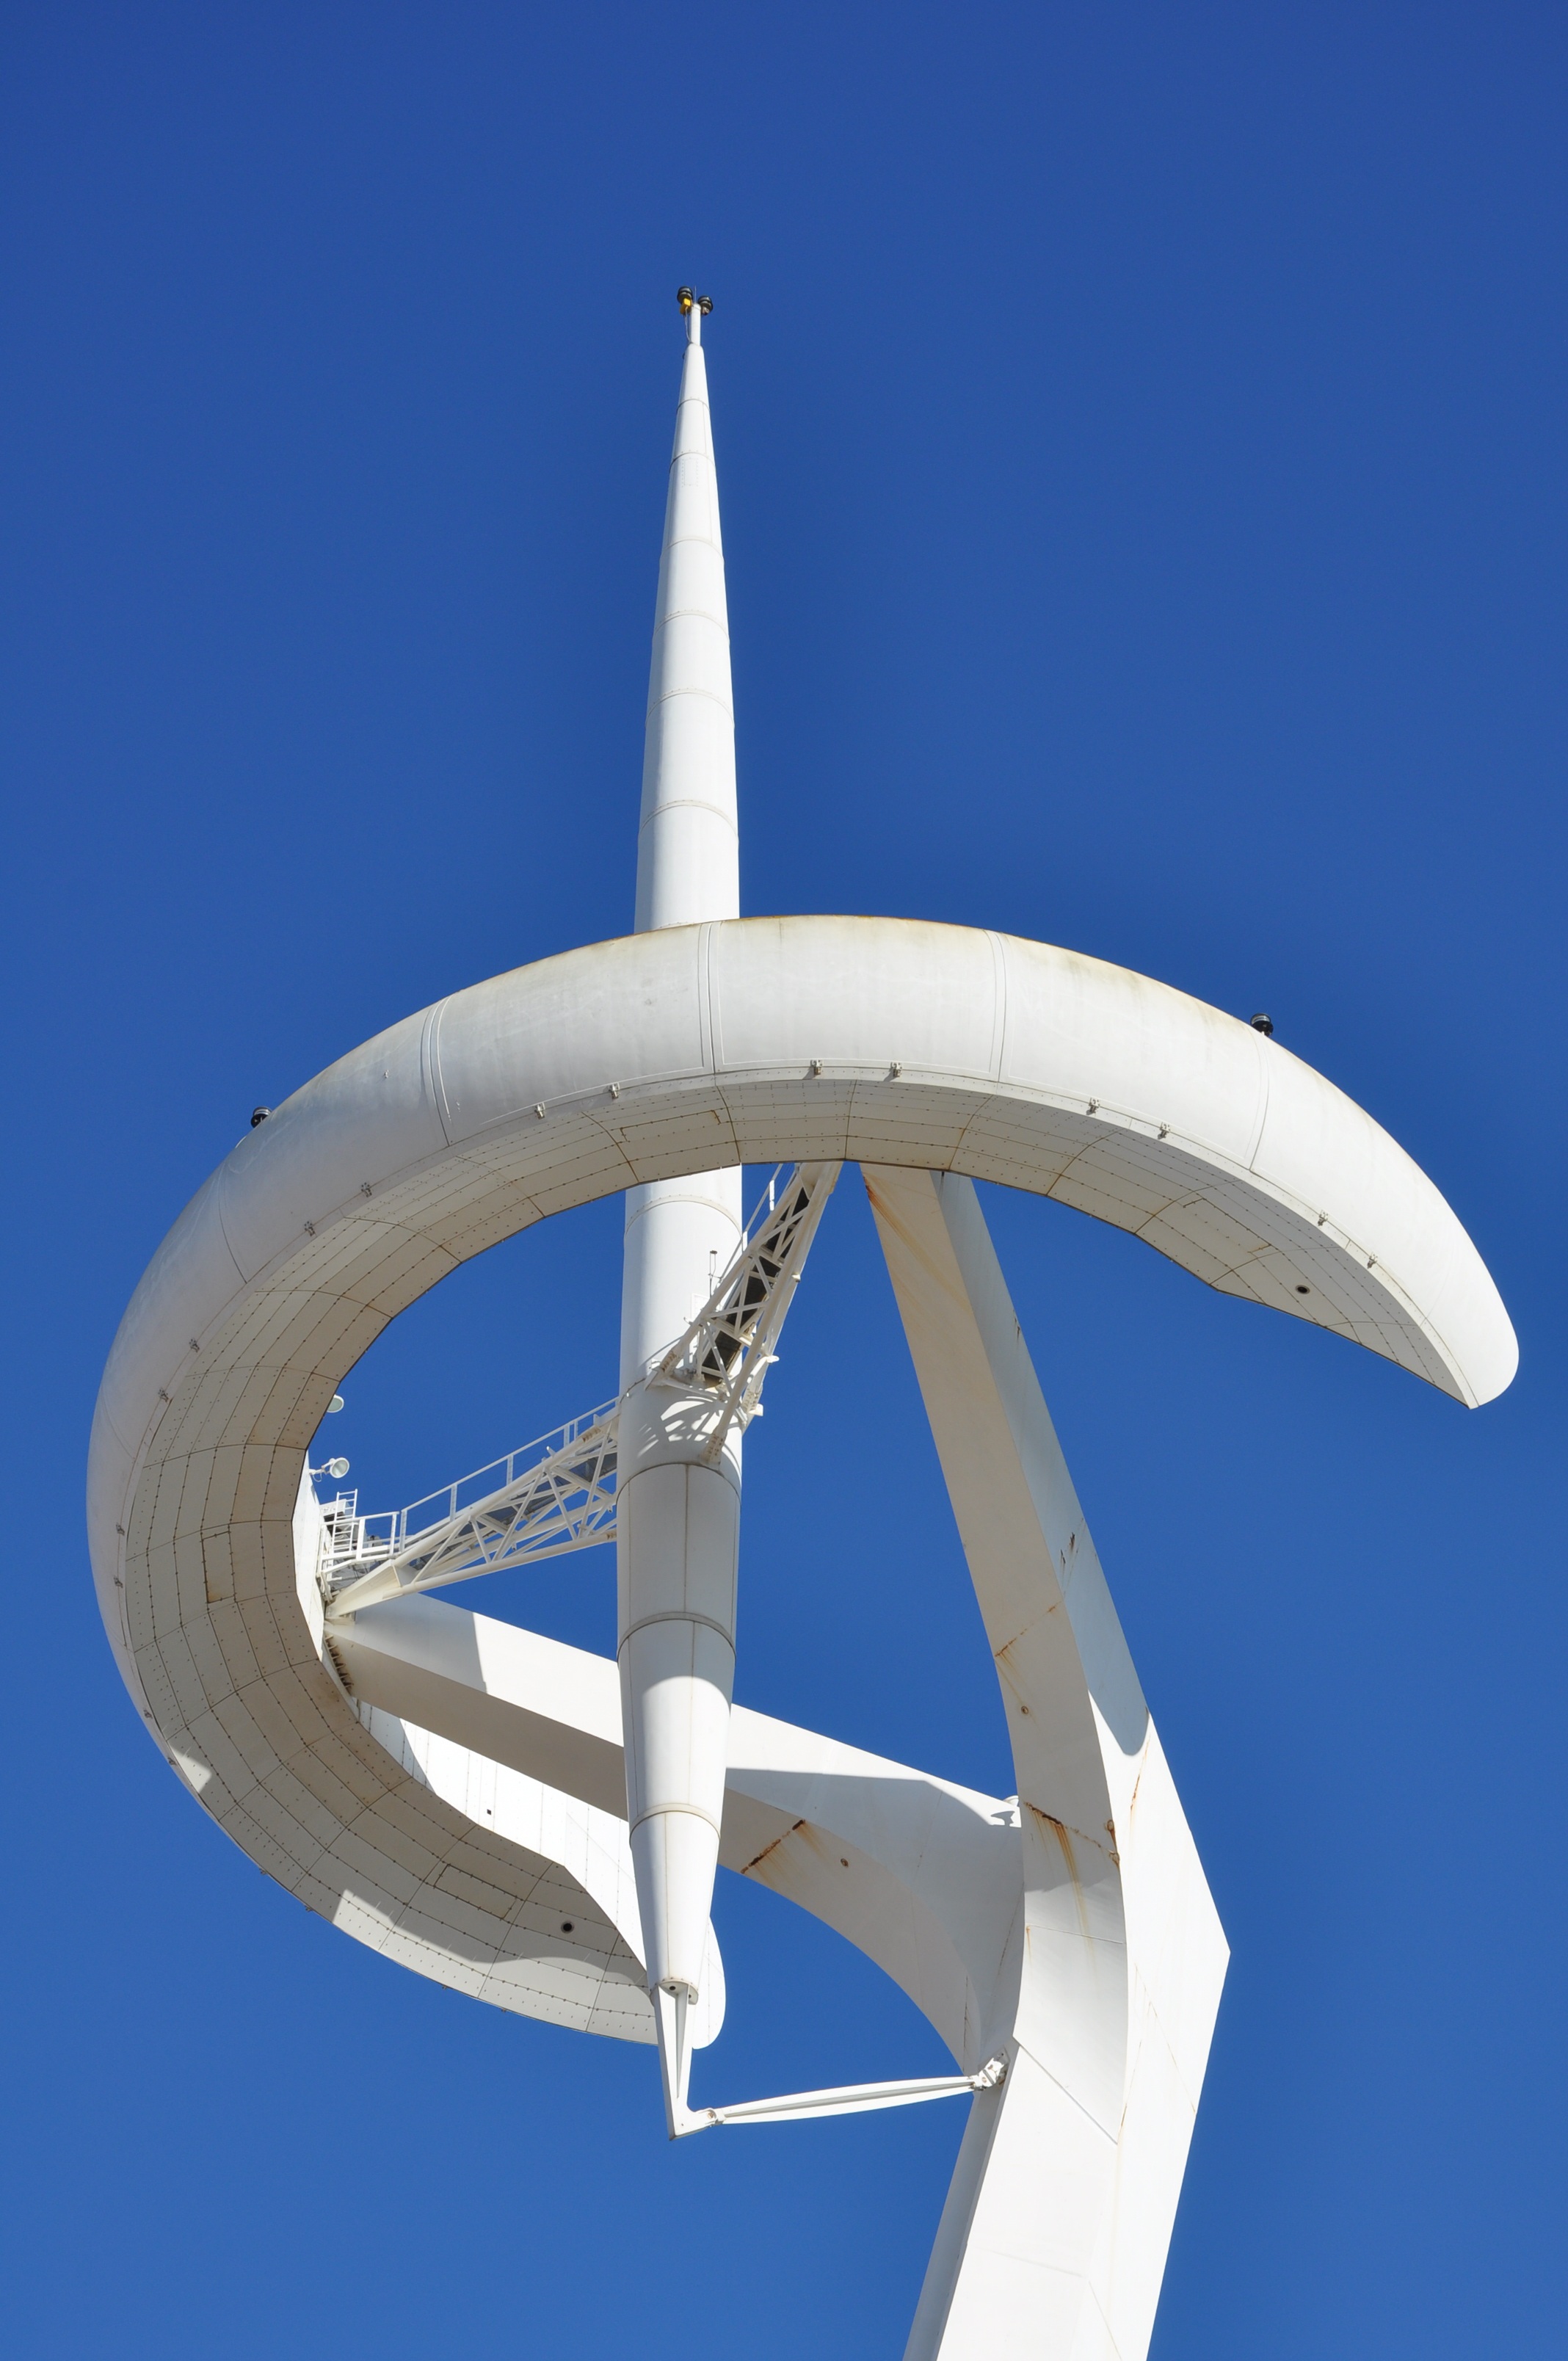
wing, architecture, wheel, wind, city, urban, cityscape, airplane, aircraft, antenna, vehicle, aviation, mast, flight, park, machine, blue, wind turbine, barcelona, glider, airliner, catalonia, propeller, cities, city park, atmosphere of earth, surfing equipment and supplies, aircraft engine, mobile telephony